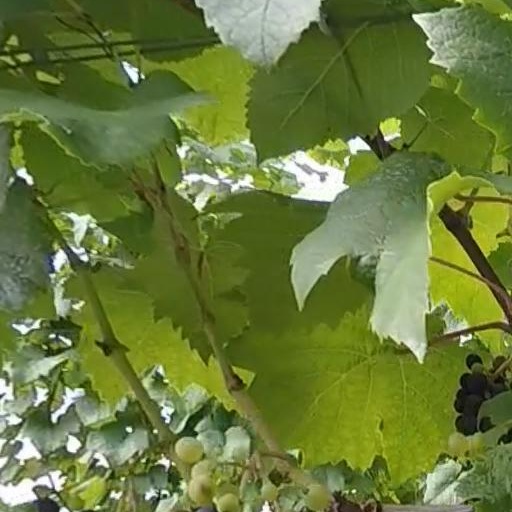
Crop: grape